Heart Book

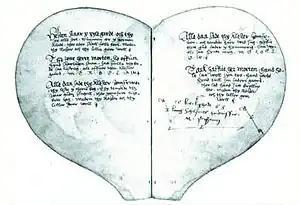

The so-called Heart Book ("Hjertebog", Copenhagen, Kongelige Bibliotek, Thott 1510, 4º) is a 16th-century Danish manuscript (Thott 1510 4), now kept in Det Kongelige Bibliotek, Copenhagen.